Hays Hall

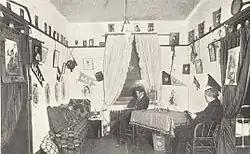
A suite of rooms in Hays Hall

At the time, the possibility of renovating the Hays Hall remained open. Some plans called for the opening of the first three floors at a later date, converting the building to house office space, or expanding the Bookstore to encompass more of the first floor. Another campus modification plan called for the closing of Lincoln Street and widening College Street, which would require the full demolition of Hays Hall. In 1982, after years of neglect by the college and modernization of the fire code, the building was considered to be a fire hazard. The central staircase was deemed especially hazardous, as it would operate as a flue in the event of a fire, which would quickly turn the building into a "furnace." It was closed in 1982, with amorphous plans to refurbish it at a later date.